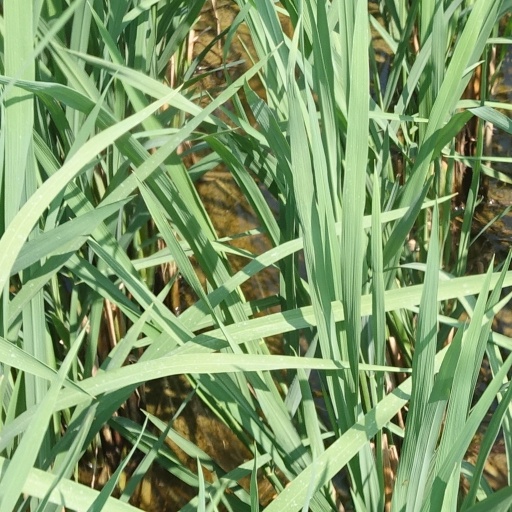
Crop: rice